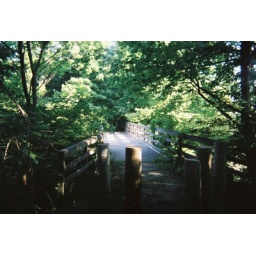
Crossing Sugar Creek near Elmore ohio. North coast inland bike trail.